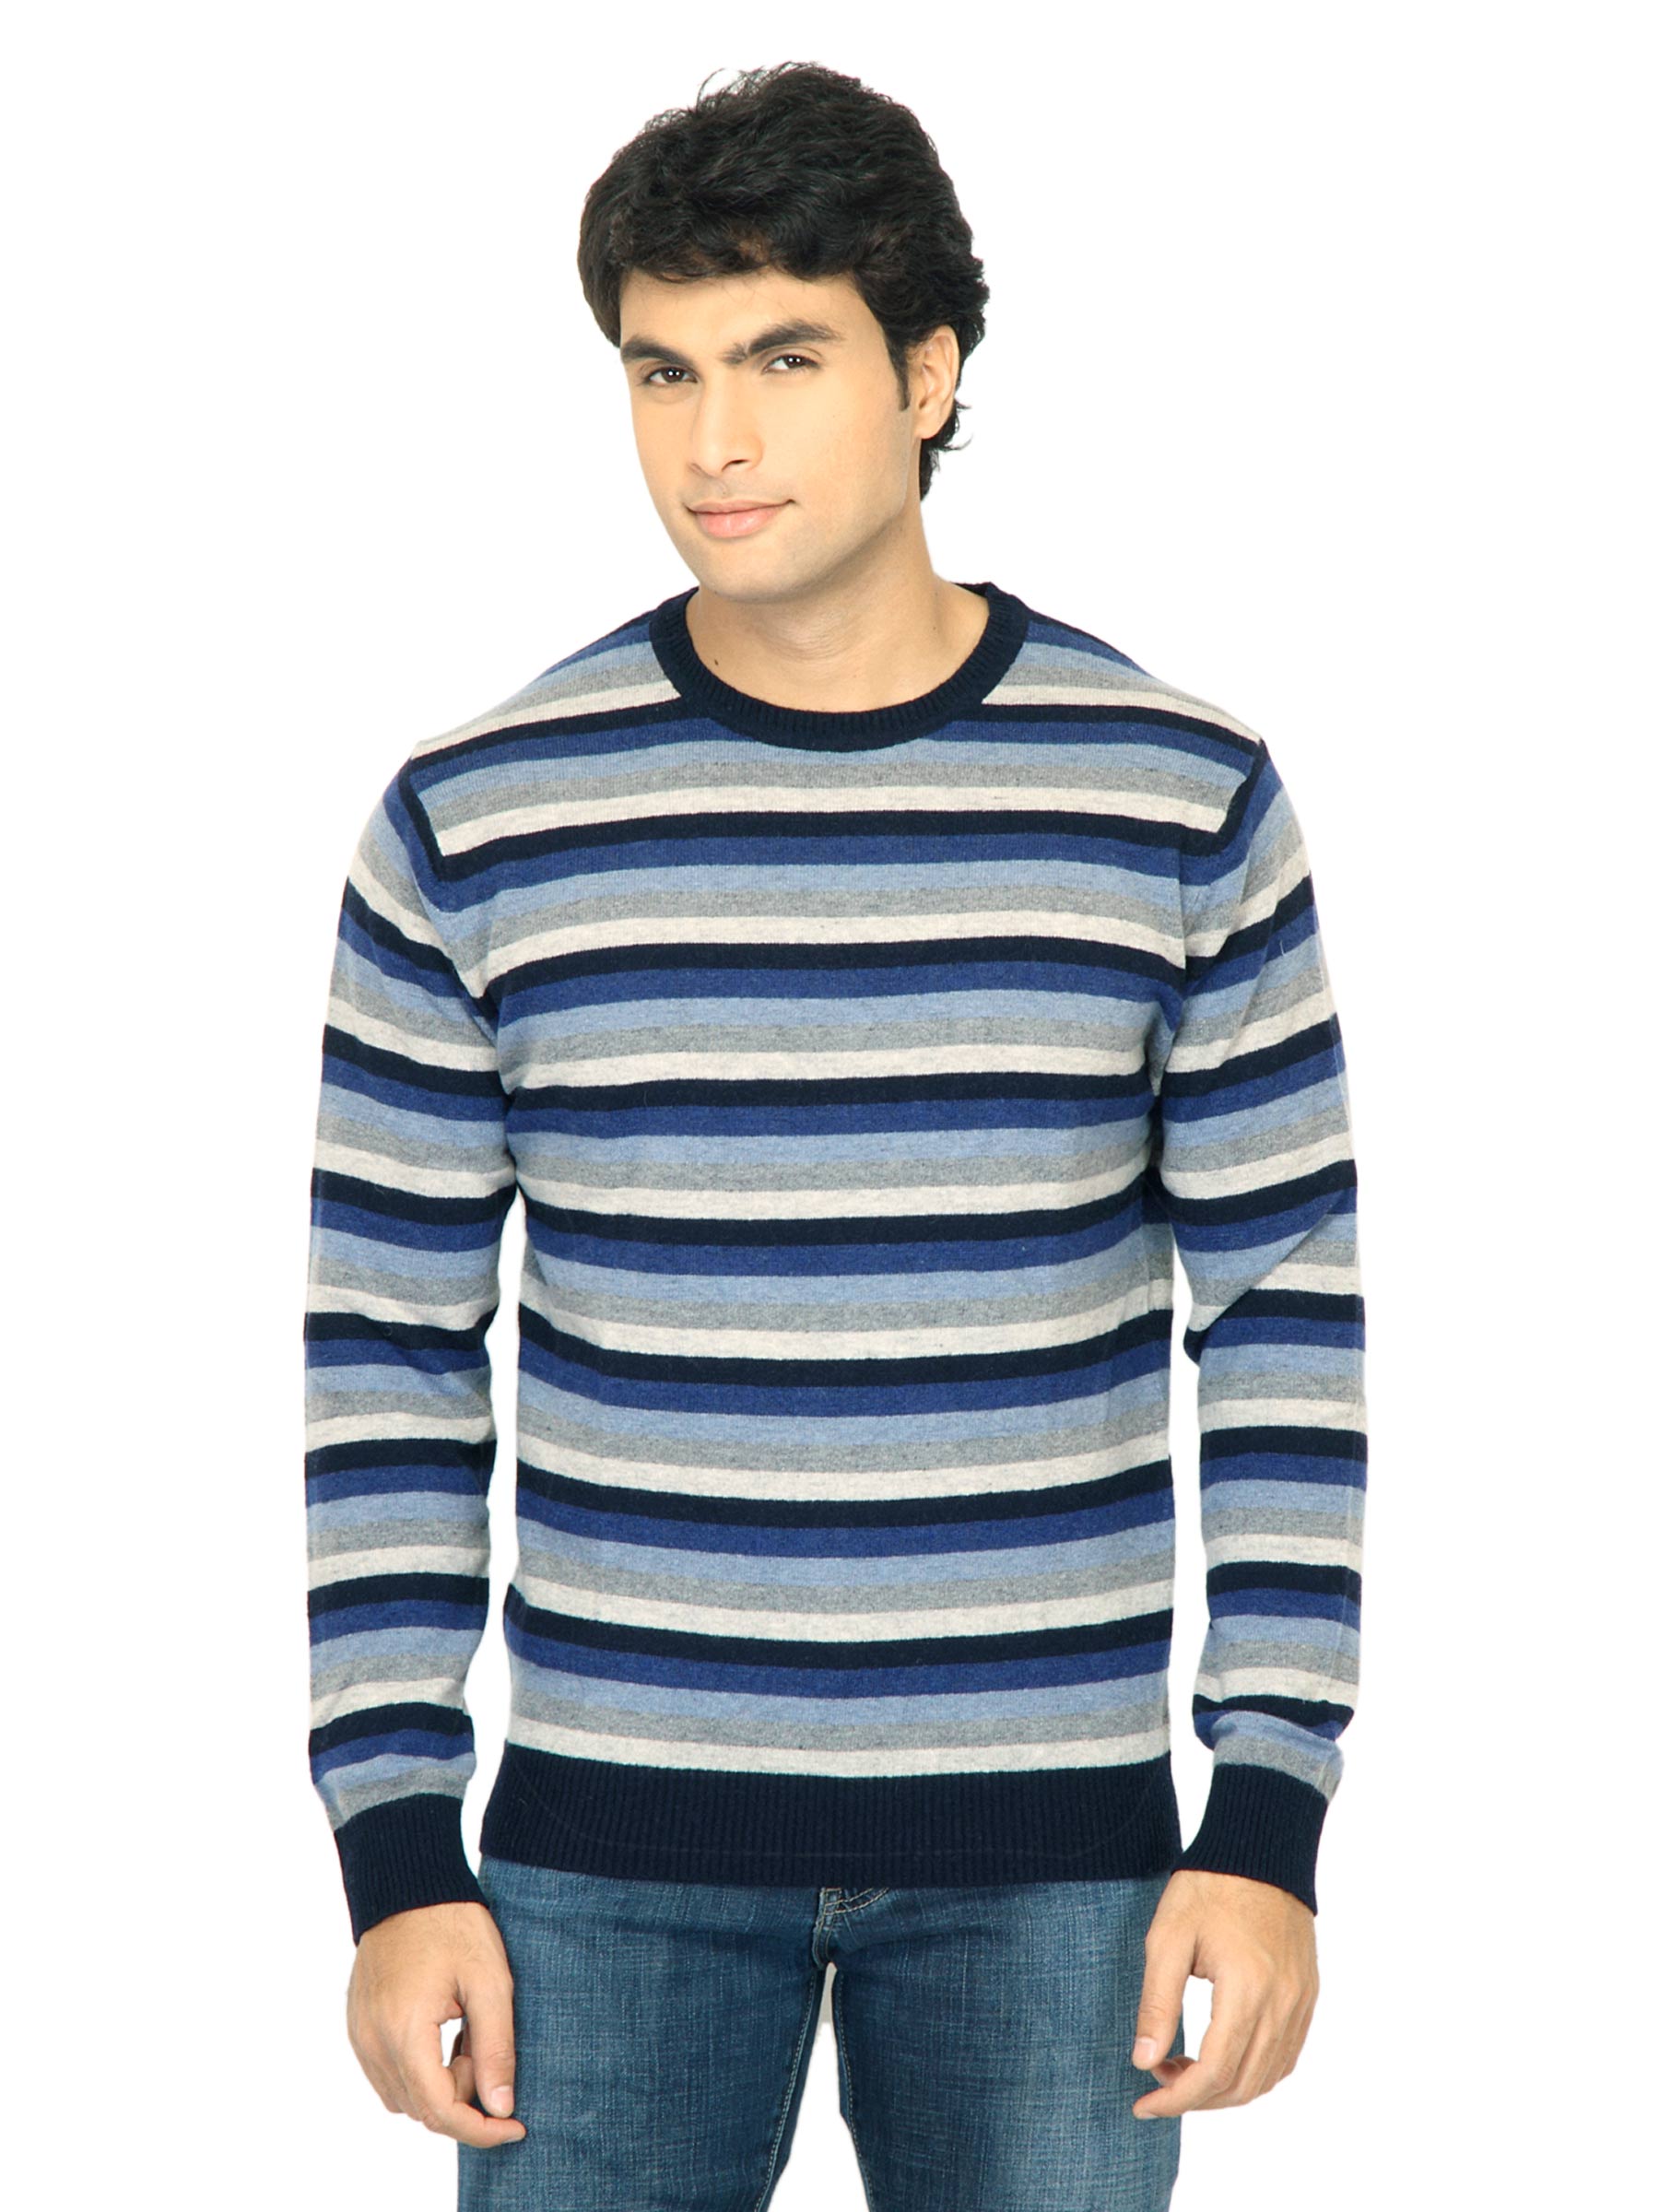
United Colors of Benetton Men Stripes Blue Sweater
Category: Apparel / Topwear / Sweaters
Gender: Men
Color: Blue
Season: Fall 2011
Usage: Casual